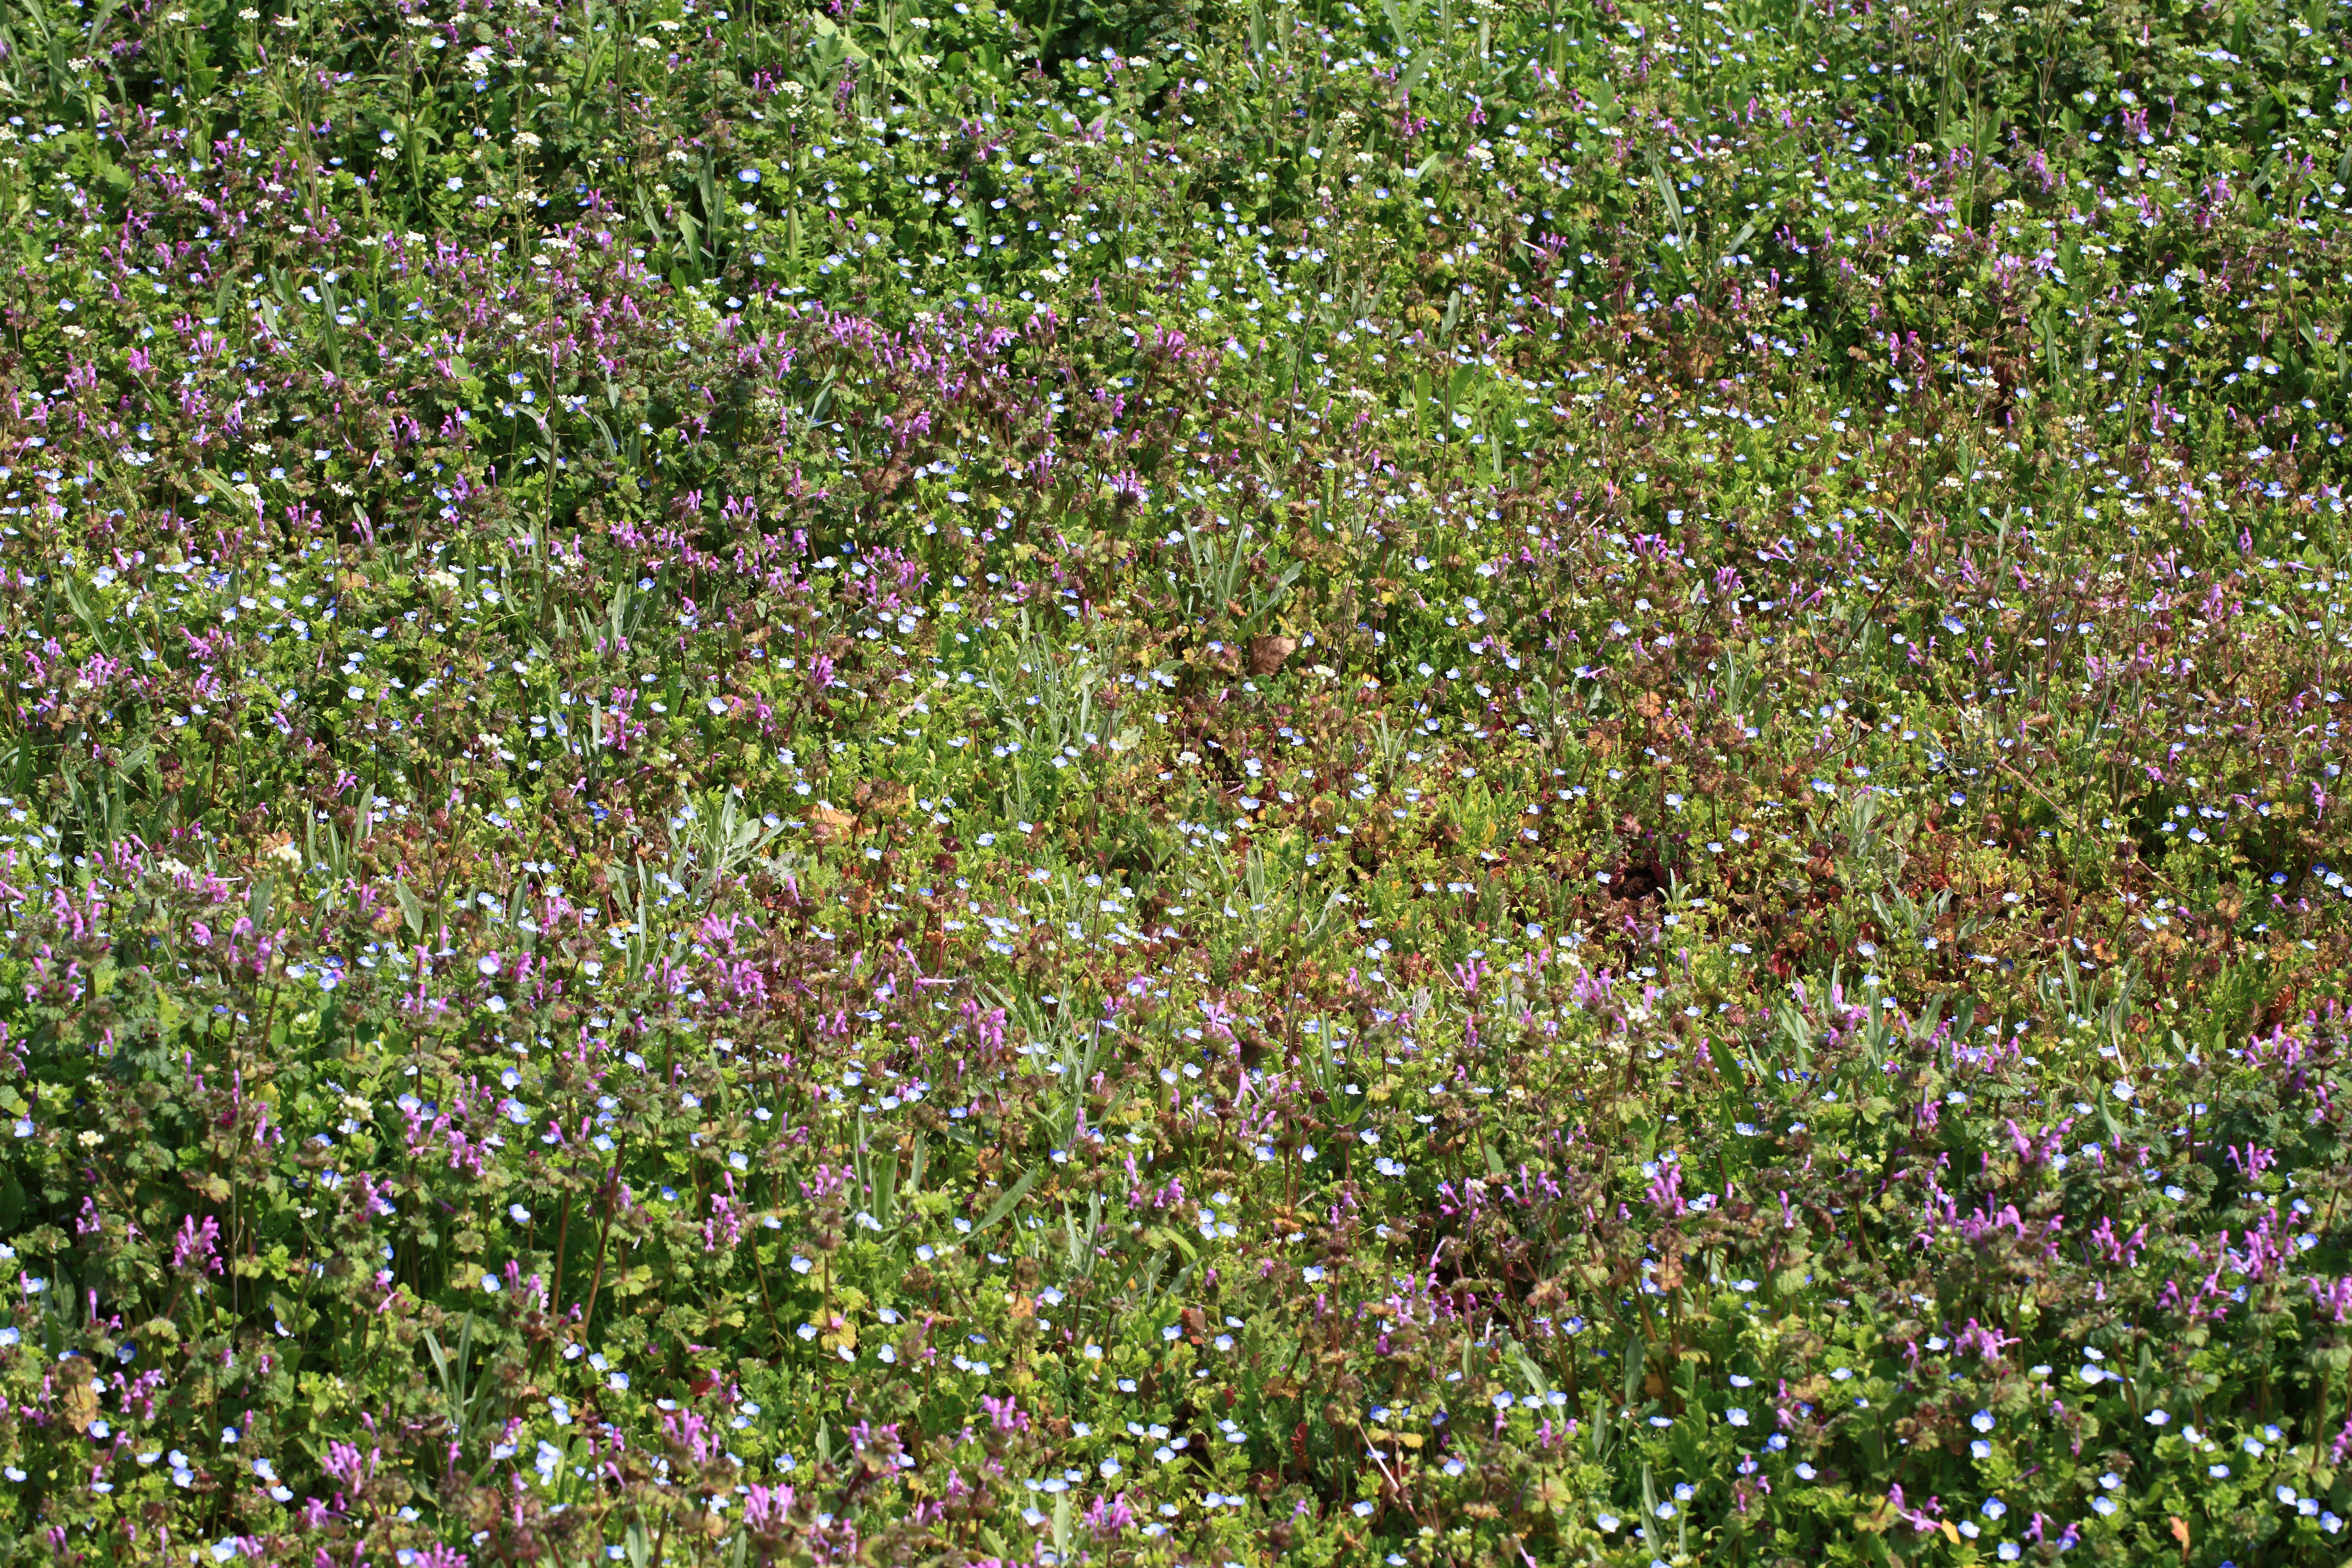
grass, blossom, plant, lawn, meadow, leaf, flower, pattern, high, herb, botany, flora, wildflower, background, vegetation, shrub, groundcover, wallpaper, 5d, hires, habitat, markii, hi, res, resolution, flowering plant, natural environment, land plant, breckland thyme